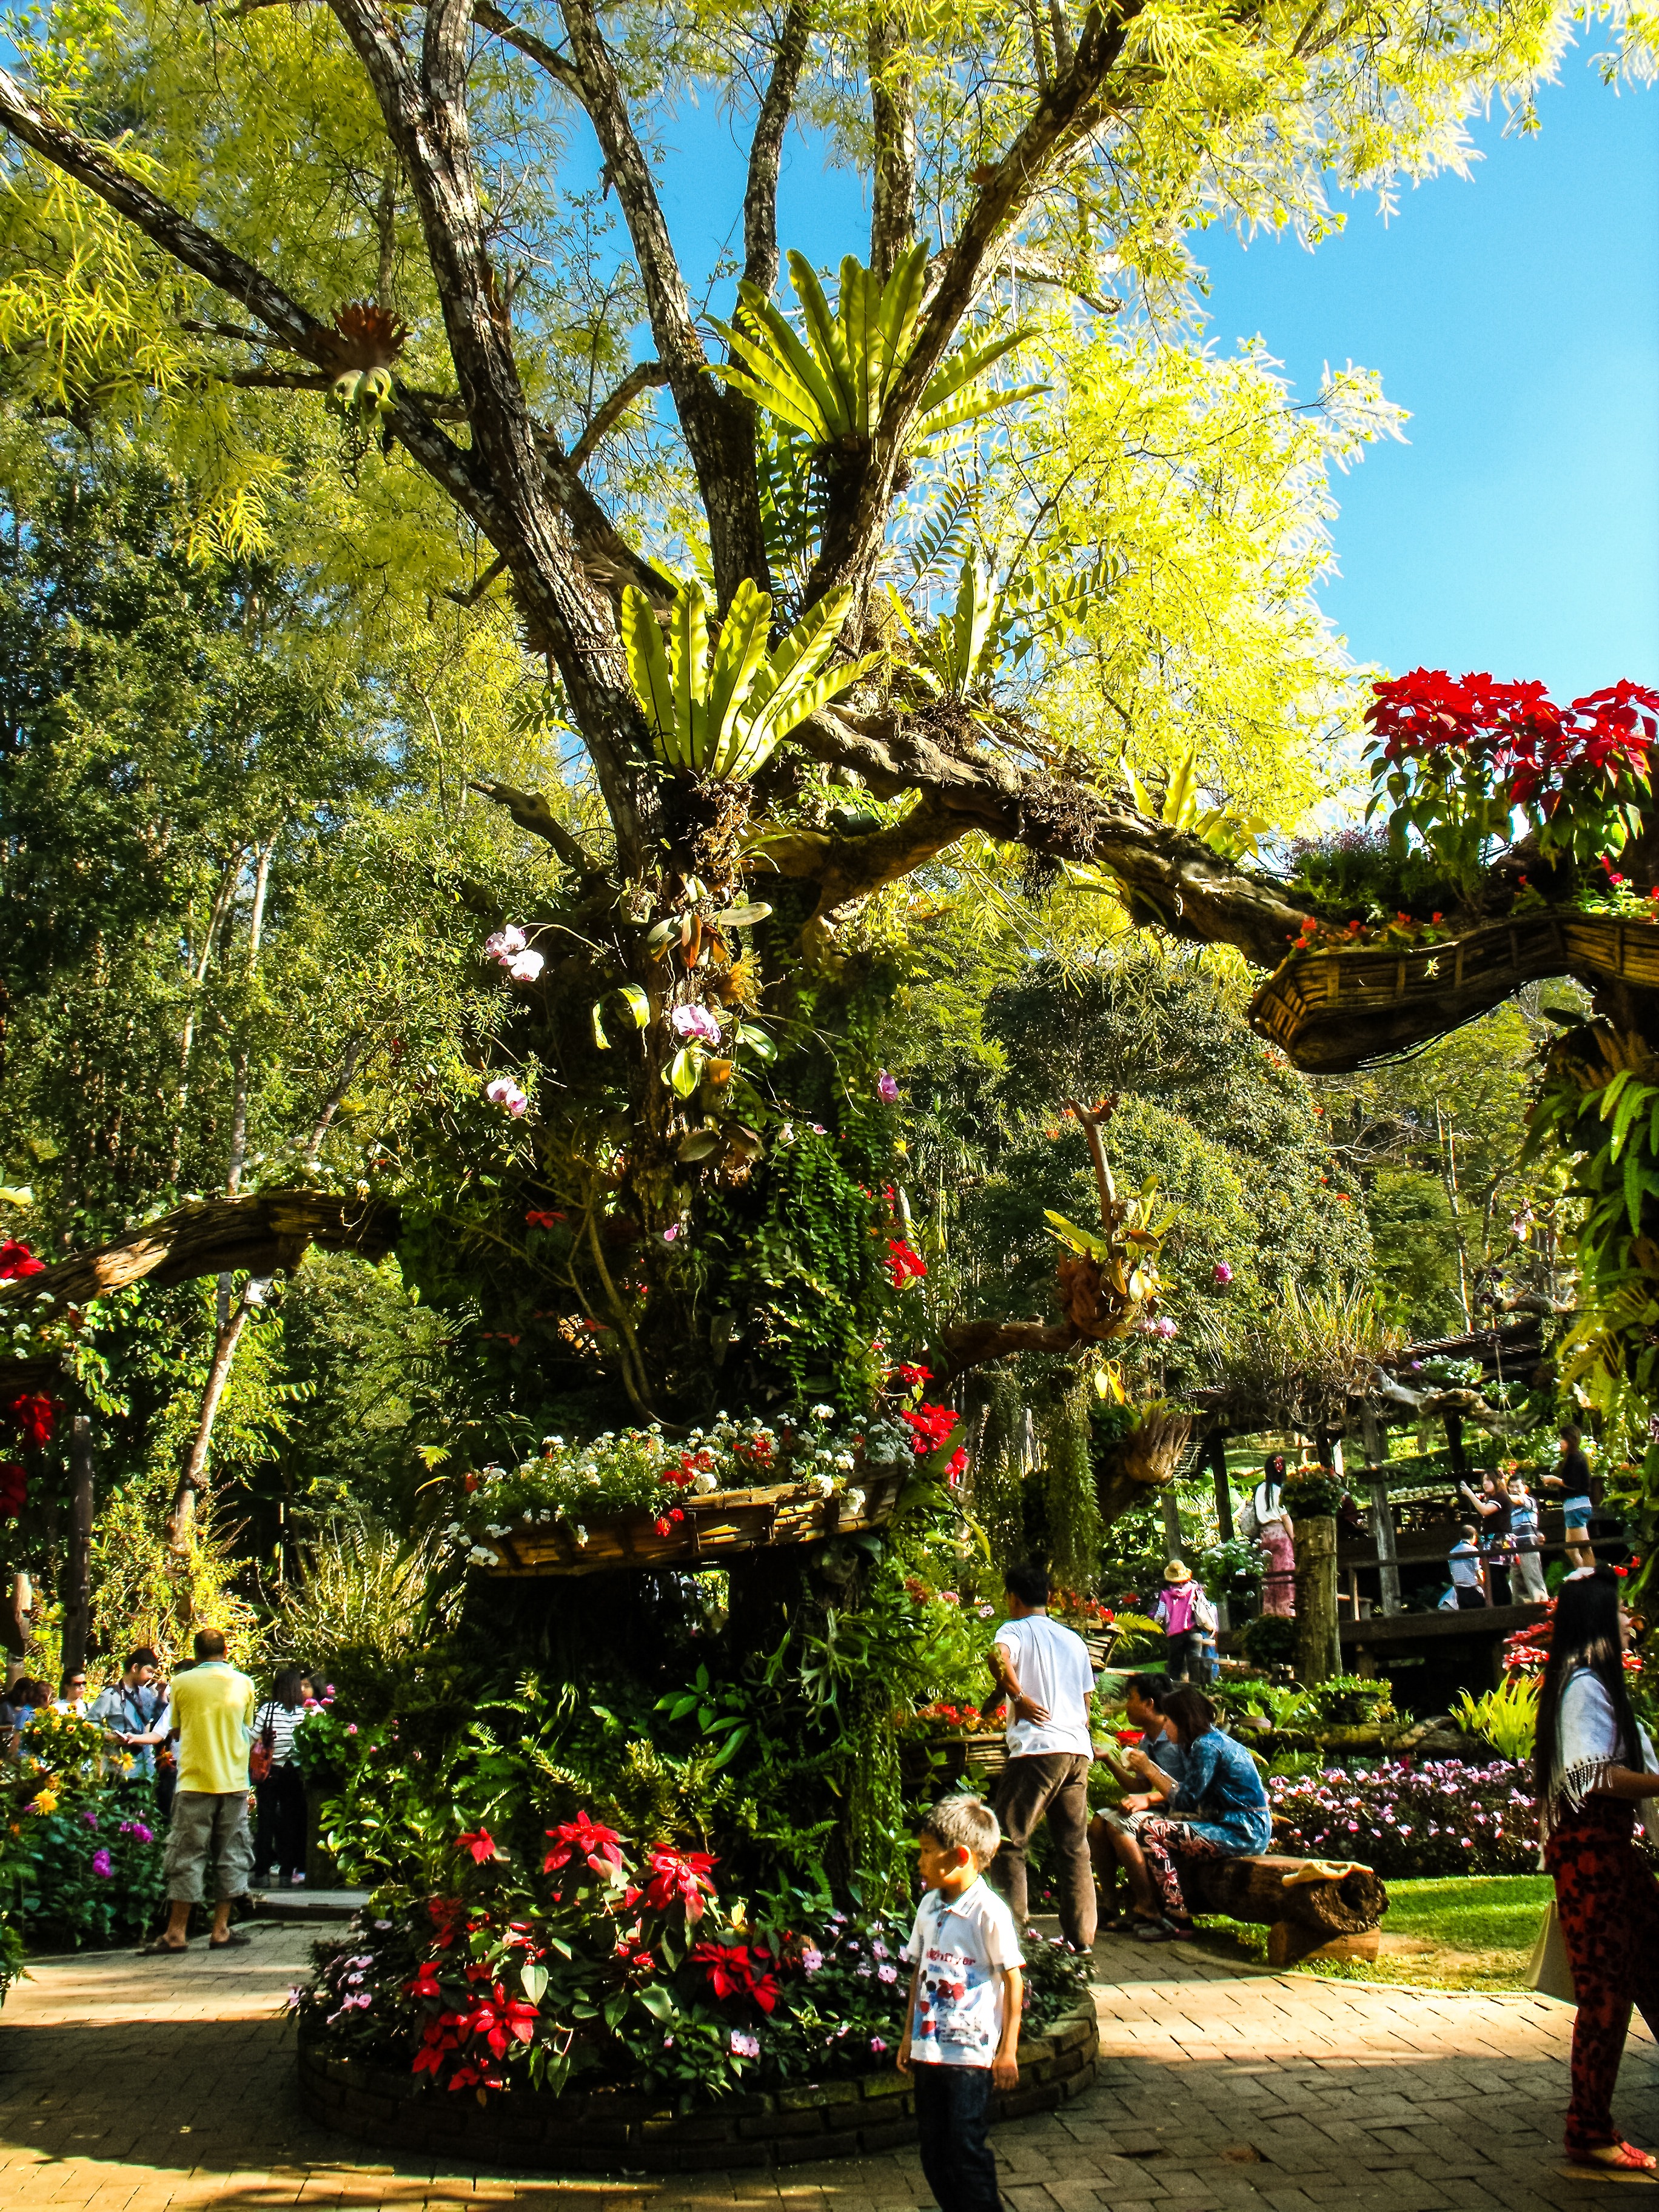
tree, branch, plant, leaf, flower, recreation, spring, evergreen, park, garden, leisure, flora, flowers, shrub, old tree, flowering plant, woody plant, blumenlanschaft